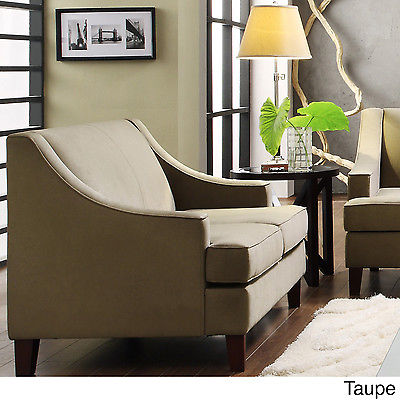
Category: sofa